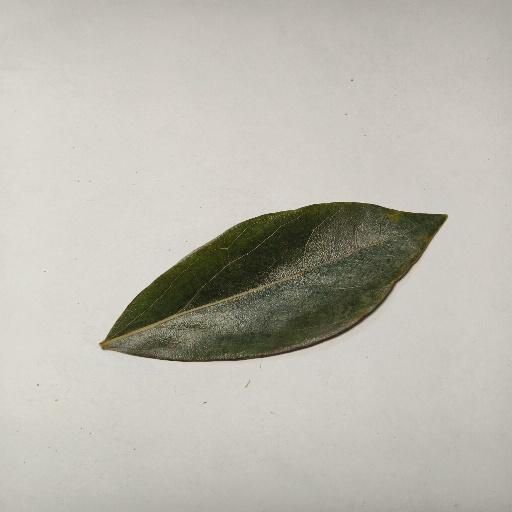
Species: Camphor
Leaf condition: Healthy Leaf